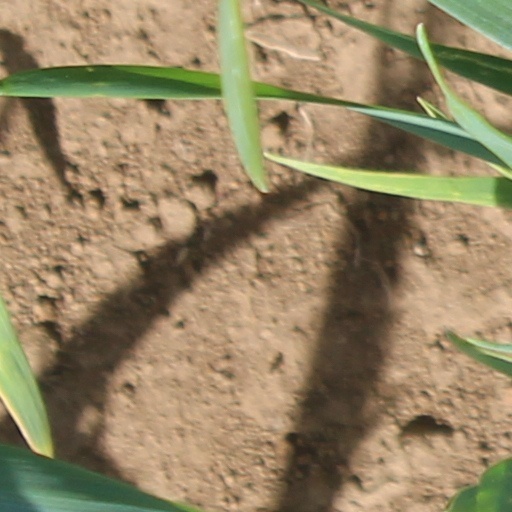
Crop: wheat